Polis Evo 3

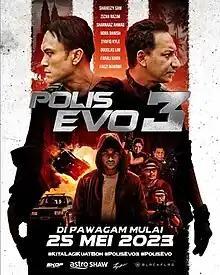
Official theatrical poster

Polis Evo 3 (English: Police Evo 3) is a 2023 Malaysian Malay-language buddy cop action comedy film directed by Syafiq Yusof from the story by Joel Soh (also as co-writer) starring Zizan Razak and Shaheizy Sam who reprise their respective roles, with Sharnaaz Ahmad joining them as the main antagonist. A sequel to "Polis Evo" (2015) and "Polis Evo 2" (2018), the film is the third and final installment in the "Polis Evo" film series. Originally slated for a 2021 release, the film was postponed to 2022 before officially being released on 25 May 2023.